All Inclusive (2014 film)

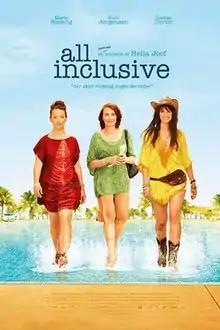
Film poster

A French remake entitled "" ("Larguées" in French speaking markets) was released in 2018. The film was directed by , co-written by Lang, Philippe Lefebvre, Camille Moreau and , and stars Miou-Miou, Camille Cottin and among others.